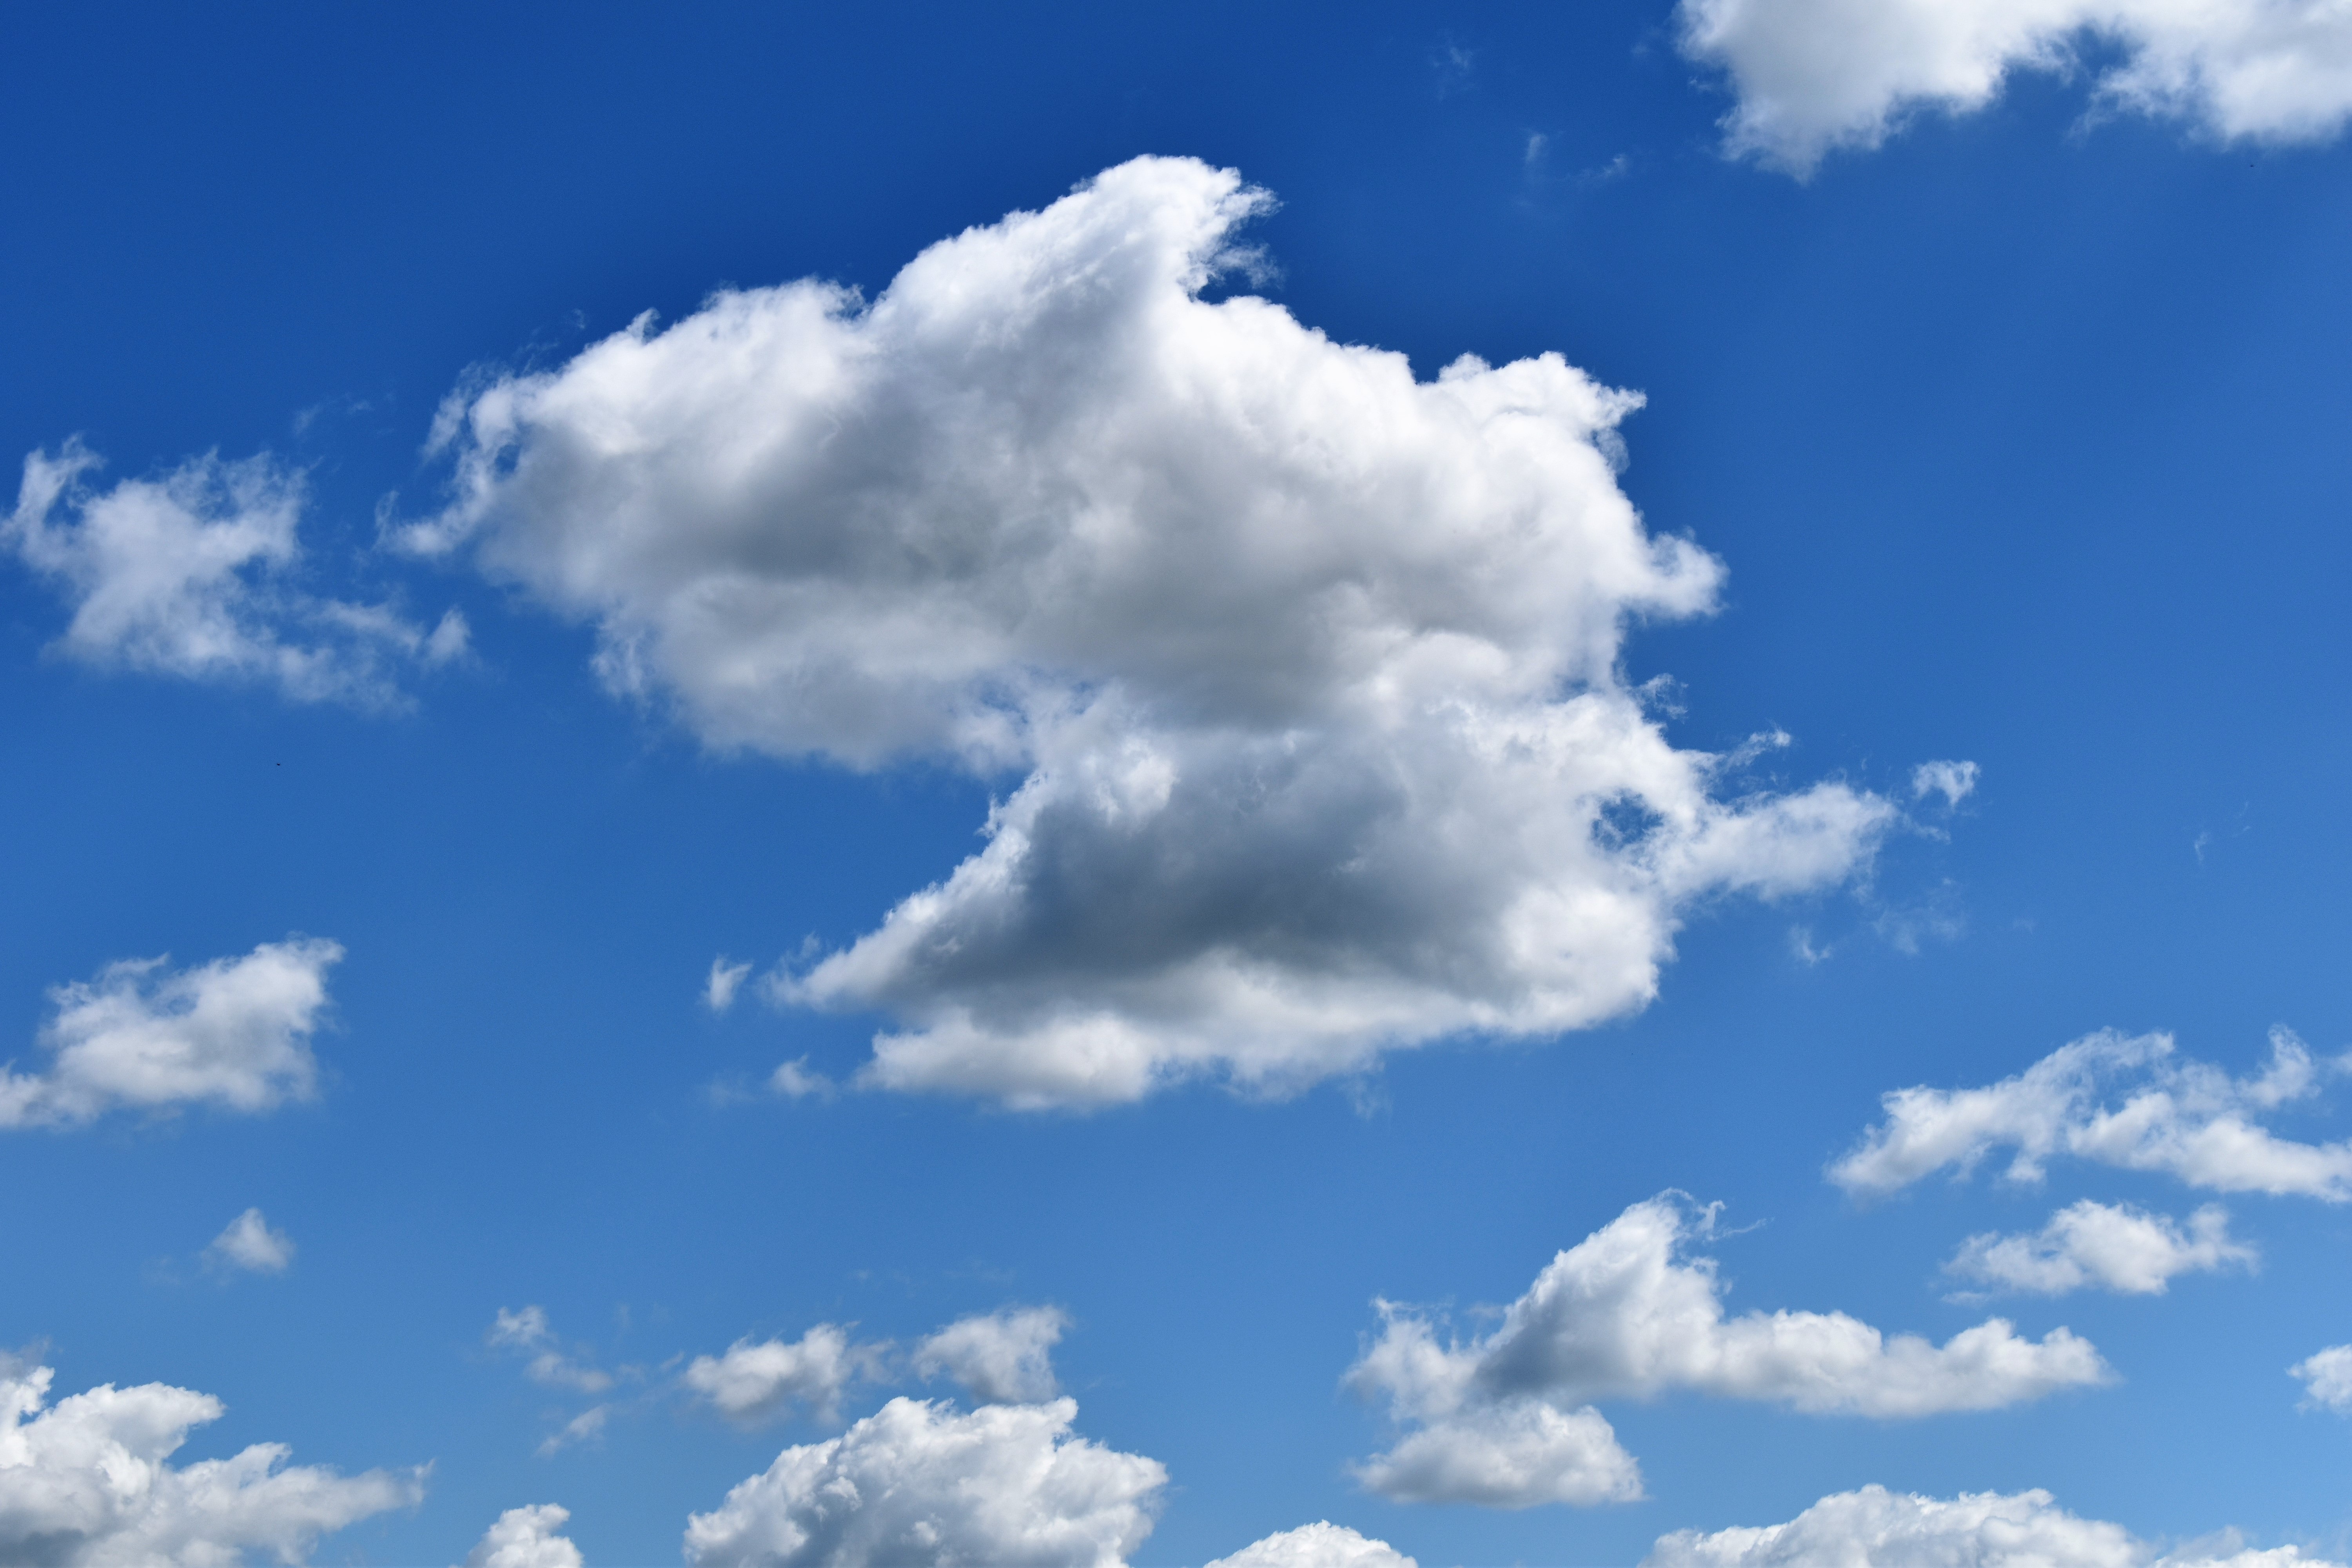
cloud, sky, white, atmosphere, daytime, cumulus, blue, blue sky, clouds, meteorological phenomenon